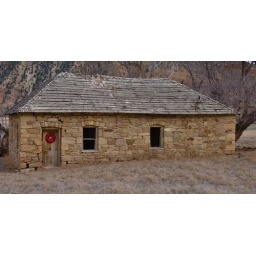
An old stone house along Nine Mile Canyon Rd, near Price, Utah